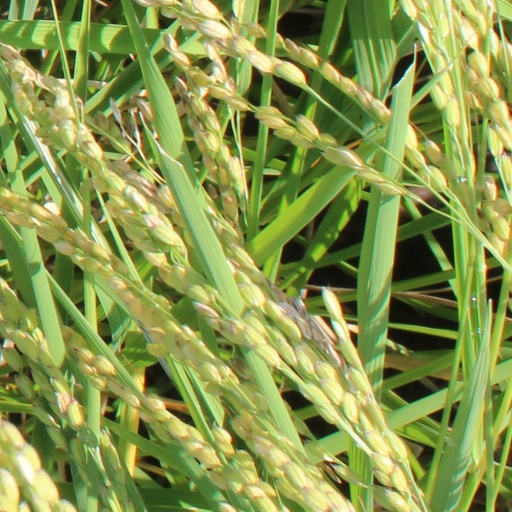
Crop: rice